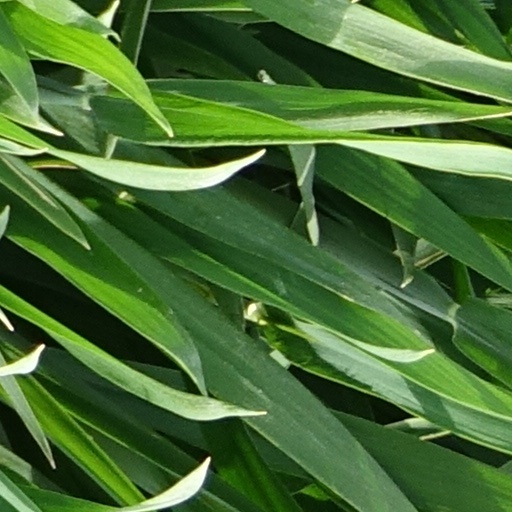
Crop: wheat